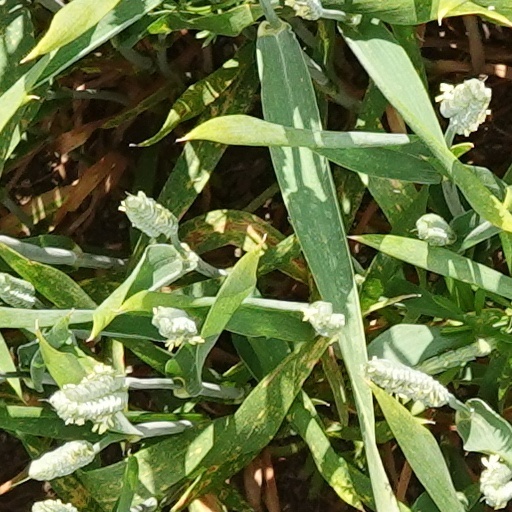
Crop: wheat